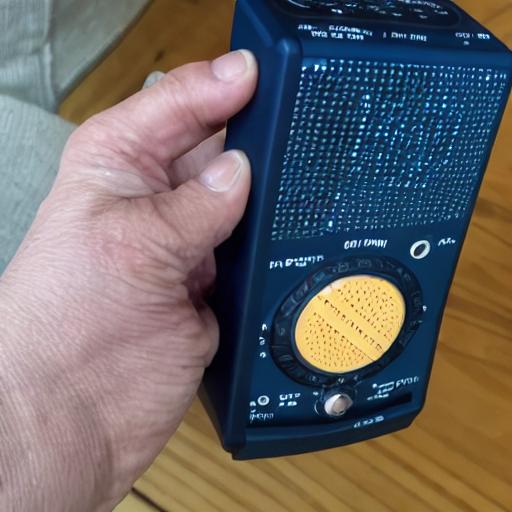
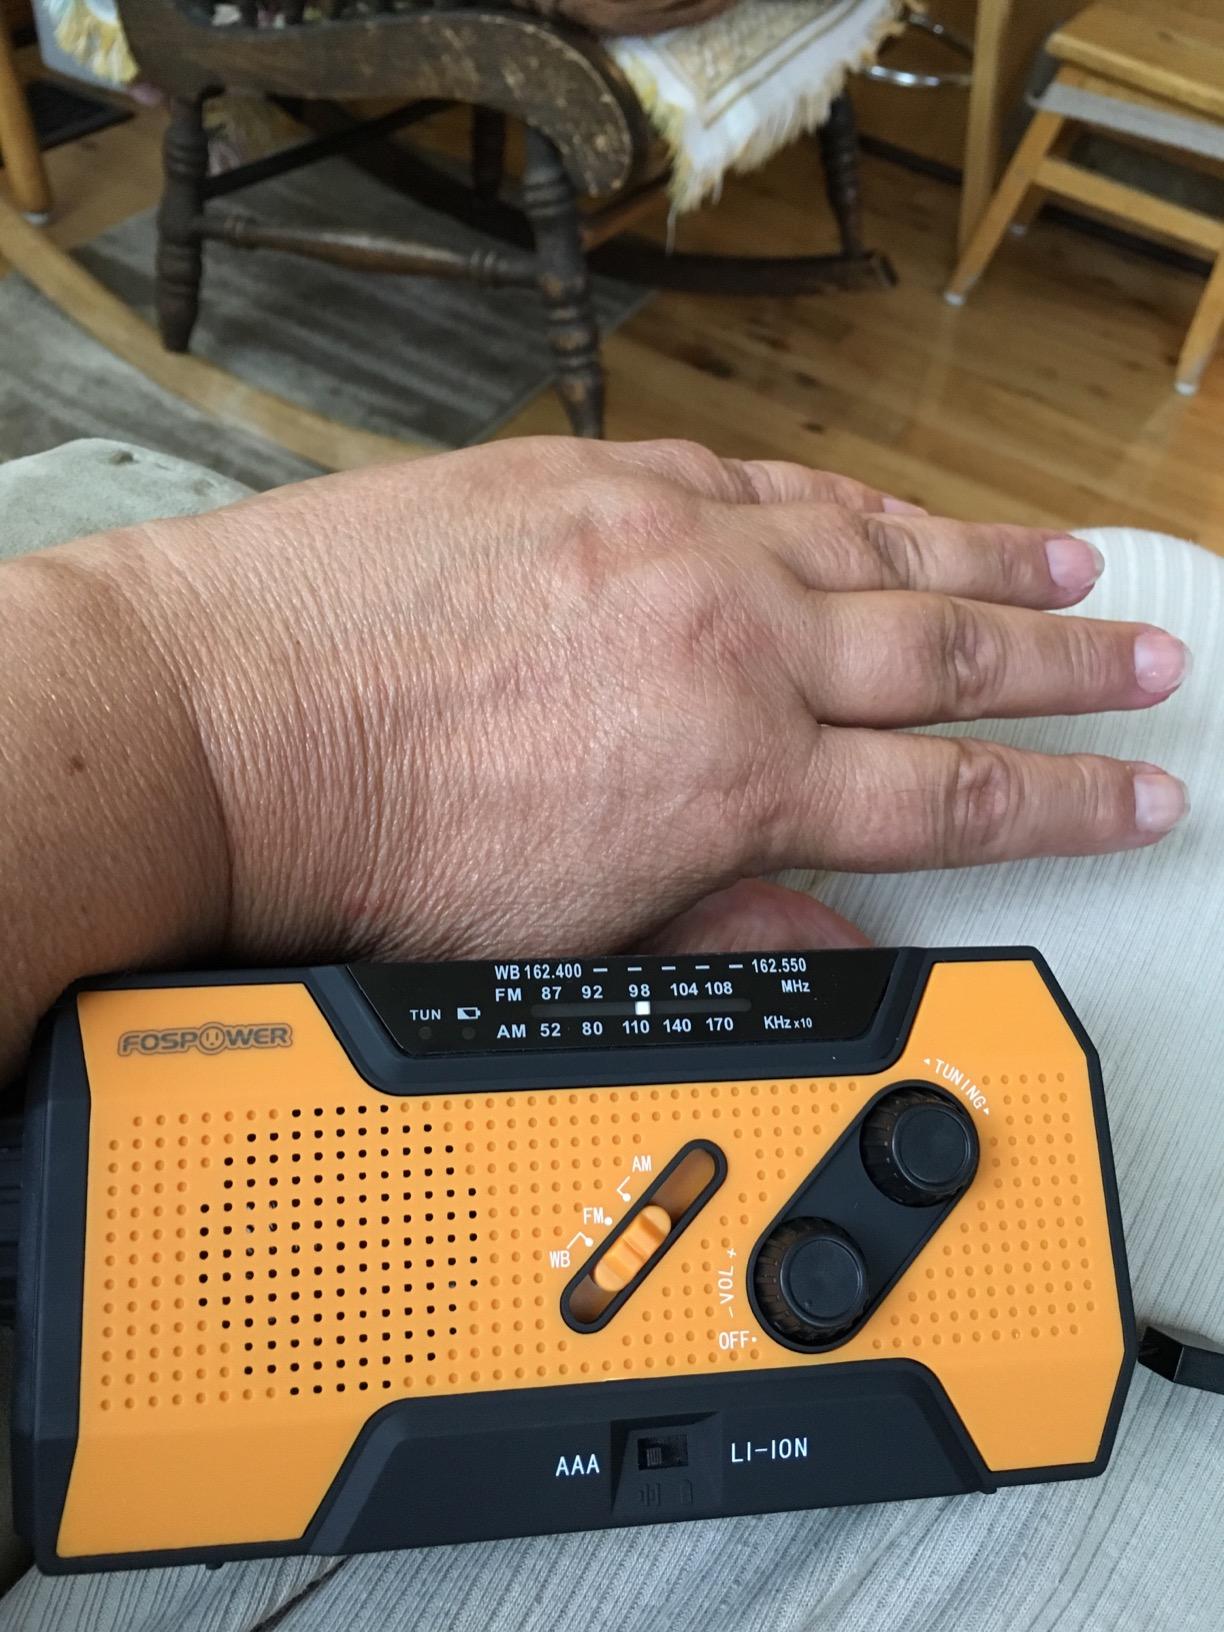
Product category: radio
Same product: no